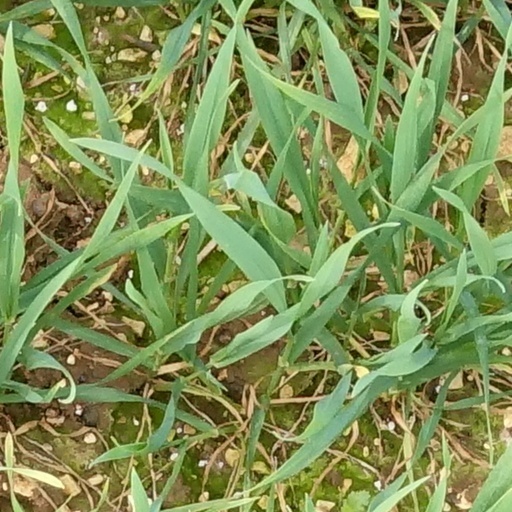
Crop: wheat